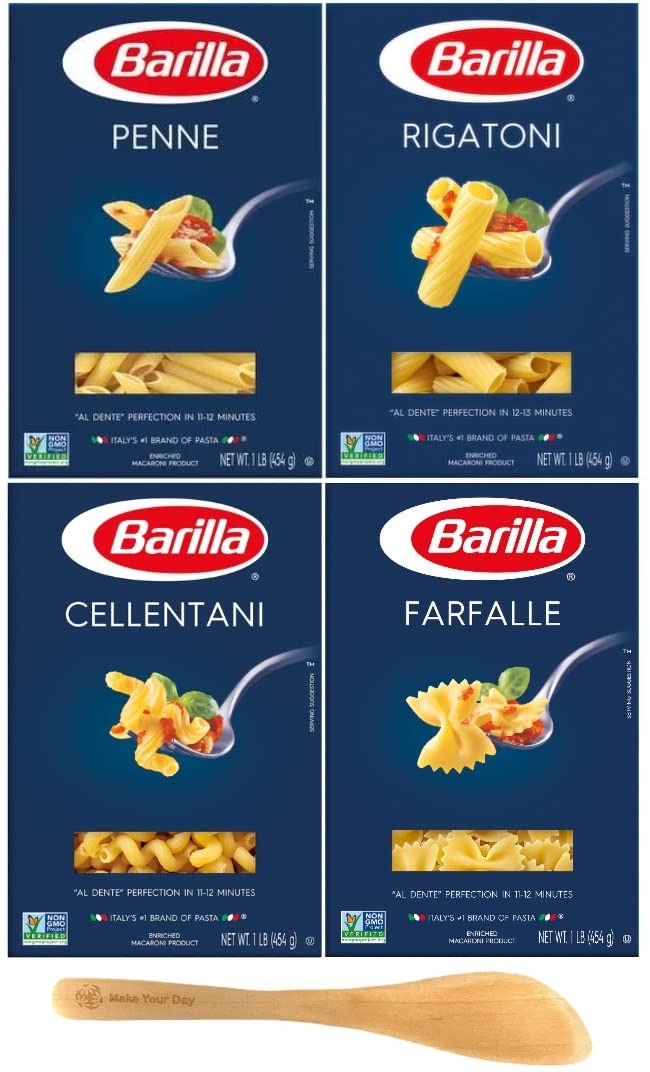
Item Name: Barilla Pasta, Penne, Rigatoni, Cellentani, and Farfalle, 16 Ounce (Pack of 4) - with Make Your Day Mini Bamboo Spatula
Bullet Point 1: Includes One 16oz Box of Each Kind - 4 Boxes Total
Bullet Point 2: Penne, Rigatoni, Cellentani, and Farfalle
Bullet Point 3: Italy's #1 Brand of Pasta
Bullet Point 4: Enriched Macaroni Product
Bullet Point 5: Includes Make Your Day Mini Spatula
Product Description: <b>Barilla Pasta, Penne, Rigatoni, Cellentani, and Farfalle, 16 Ounce (Pack of 4) - with Make Your Day Mini Bamboo Spatula</B><bR><BR>Includes One 16oz Box of Each Kind - 4 Boxes Total<Br>Penne, Rigatoni, Cellentani, and Farfalle<br>Italy's #1 Brand of Pasta<br>Enriched Macaroni Product<Br>Includes Make Your Day Mini Spatula
Value: 64.0
Unit: Ounce

Price: 2.29